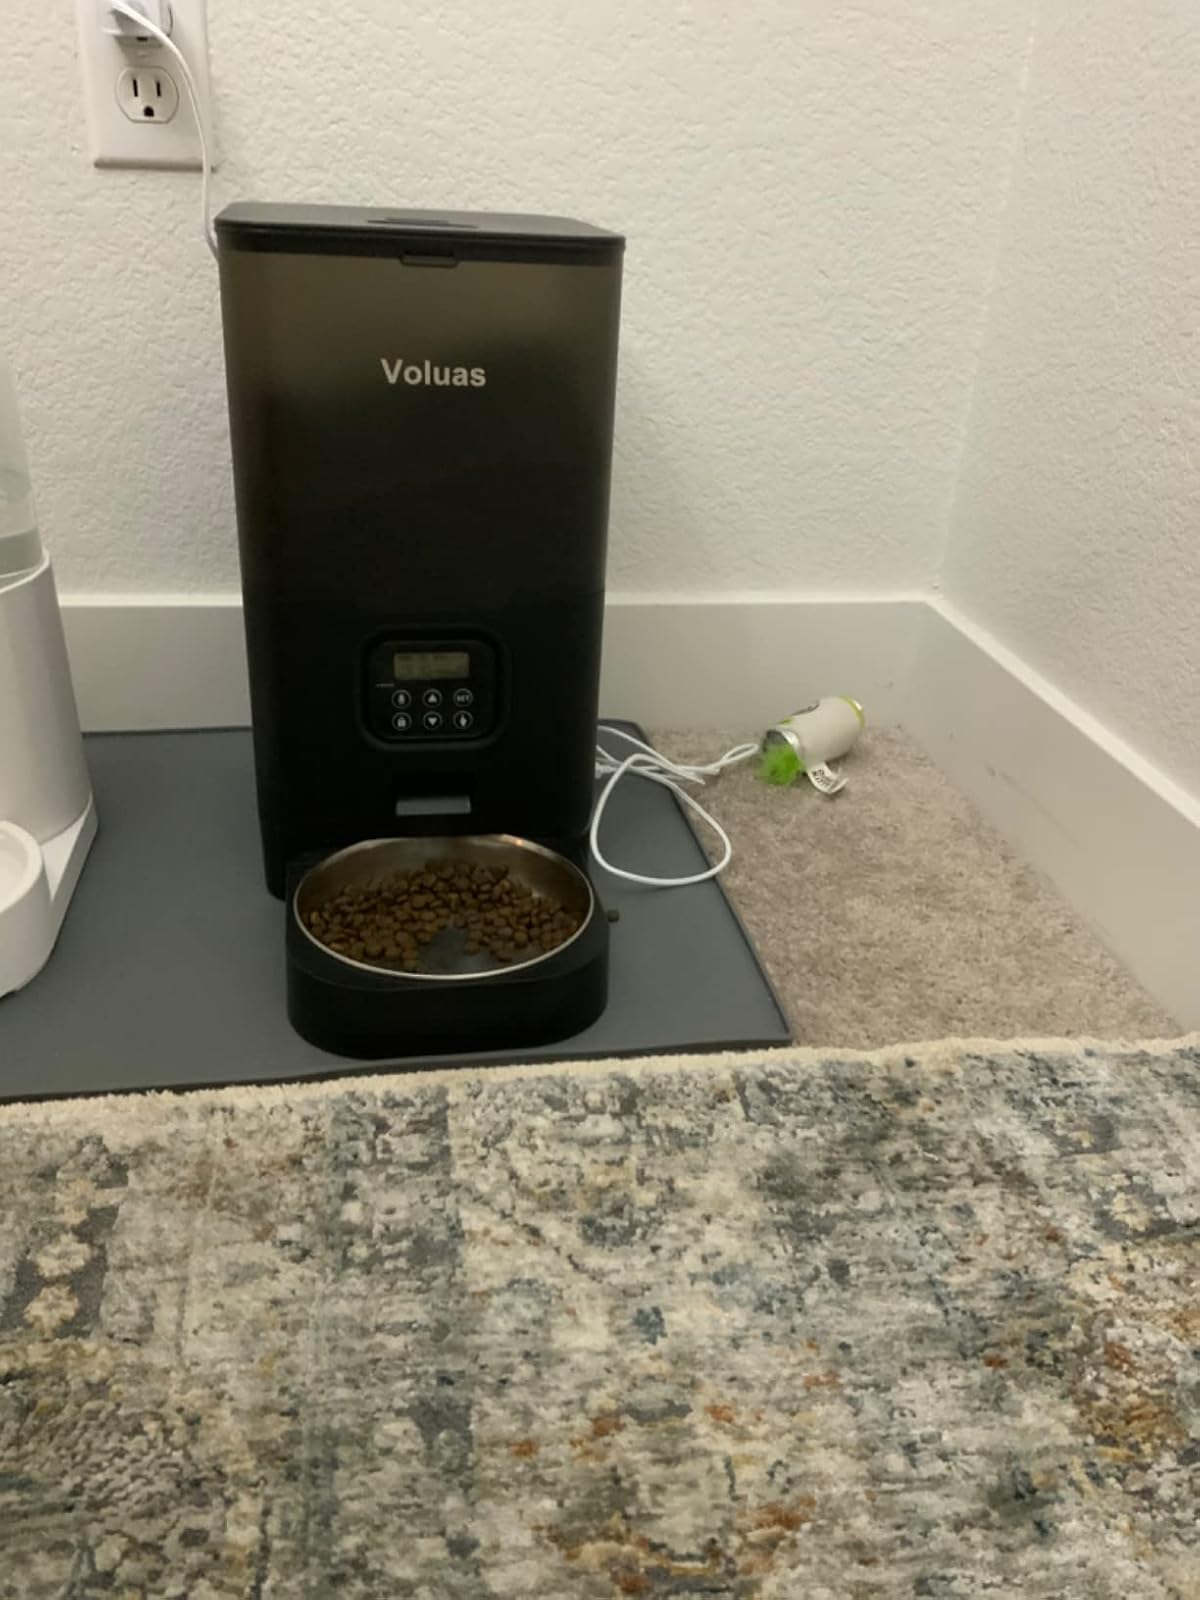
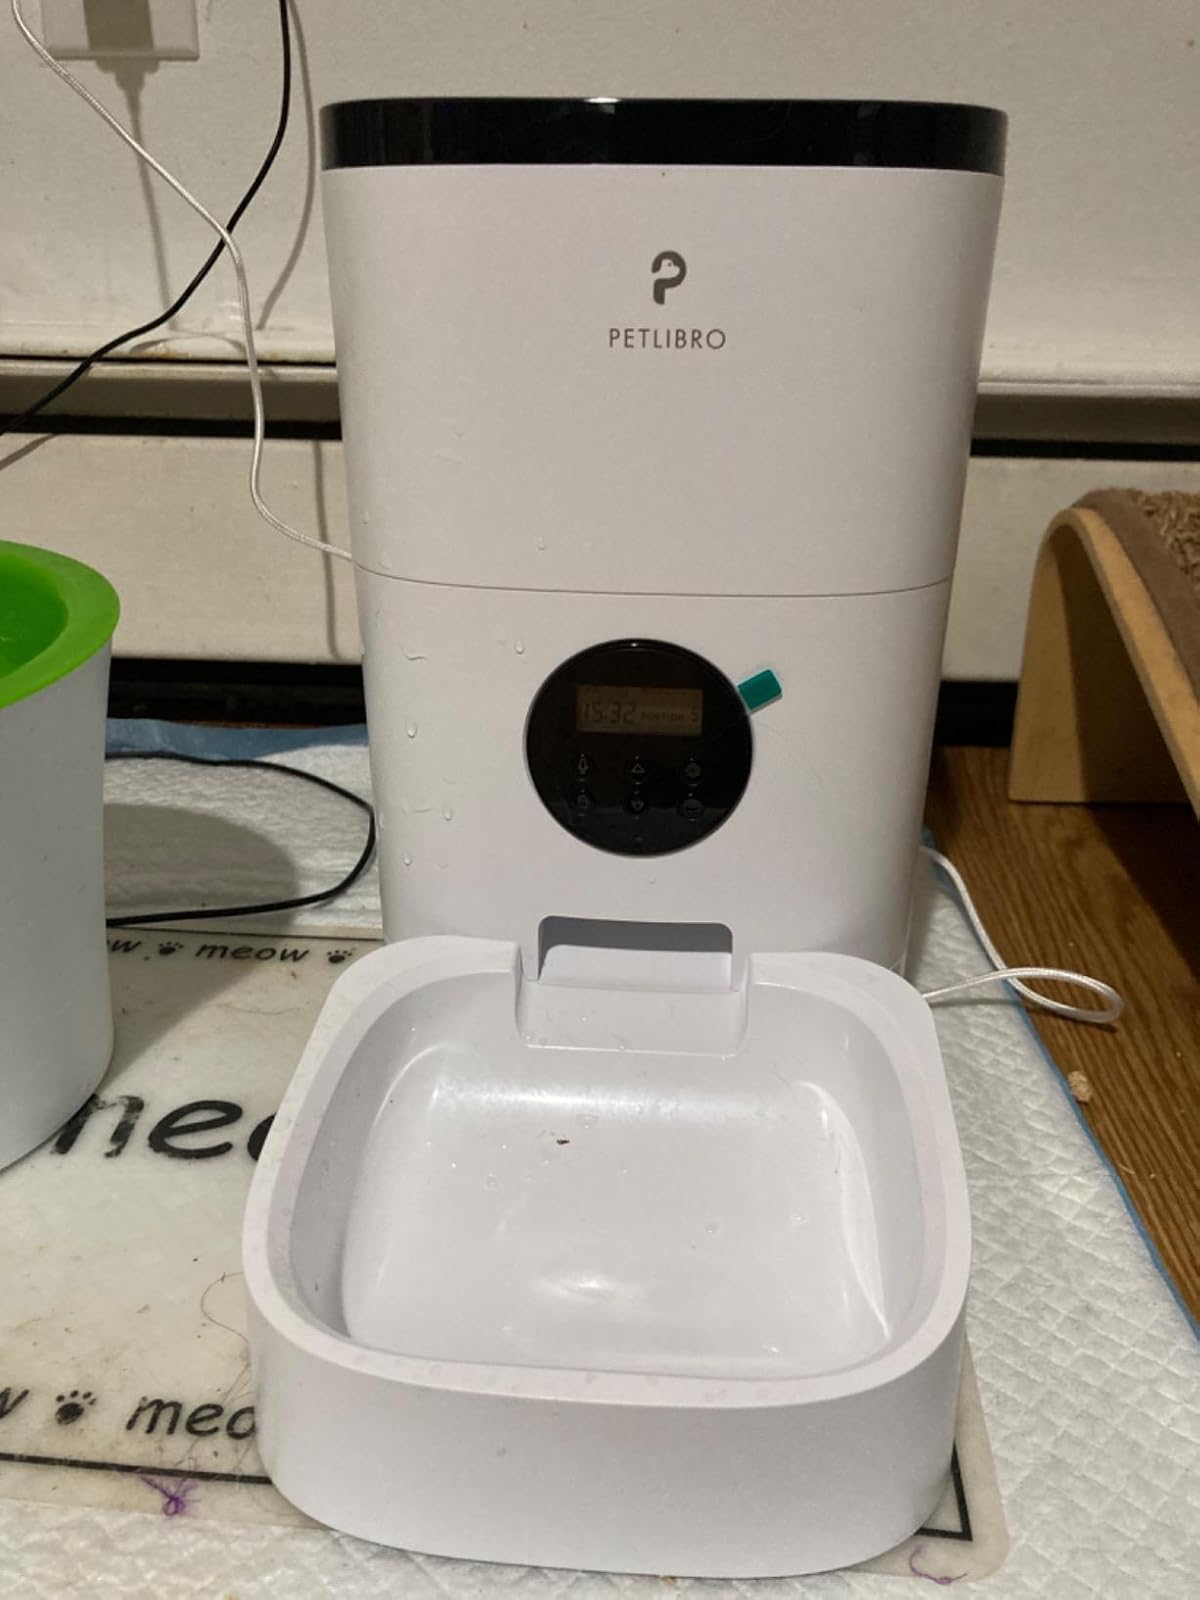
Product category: items_feeder
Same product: no